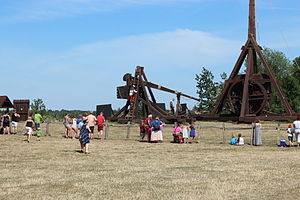
Gustav Salinas / Karriere
Bliderne på Middelaldercentret, som Gustav var med til at afskyde i Gustav & Linse på udebane.
Blider på Middelaldercentret sommeren 2014. Den lille er klar til skud.
Gustav Salinas er en dansk reality-personlighed, som har medvirket i en lang række underholdningsprogrammer. I dag har han sit eget firma FitnessNu, hvor han arbejder som 'personlig træner'. Salinas har i diverse underholdningsprogrammer spillet rollen som den stereotype bøsse. Han har udgivet sin egen bog "Mit sande jeg"